List of Haruhi Suzumiya light novels

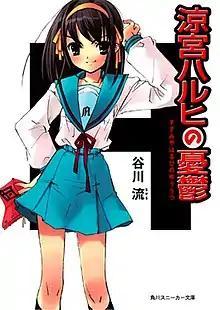
The cover of the first volume of the "Haruhi Suzumiya" light novel series released by Kadokawa Shoten

The "Haruhi Suzumiya" series of Japanese light novels is written by Nagaru Tanigawa with accompanying illustrations drawn by Noizi Ito. The series centers on the eponymous high school girl Haruhi Suzumiya, her strange antics, and her friends in a club she forms called the SOS Brigade.